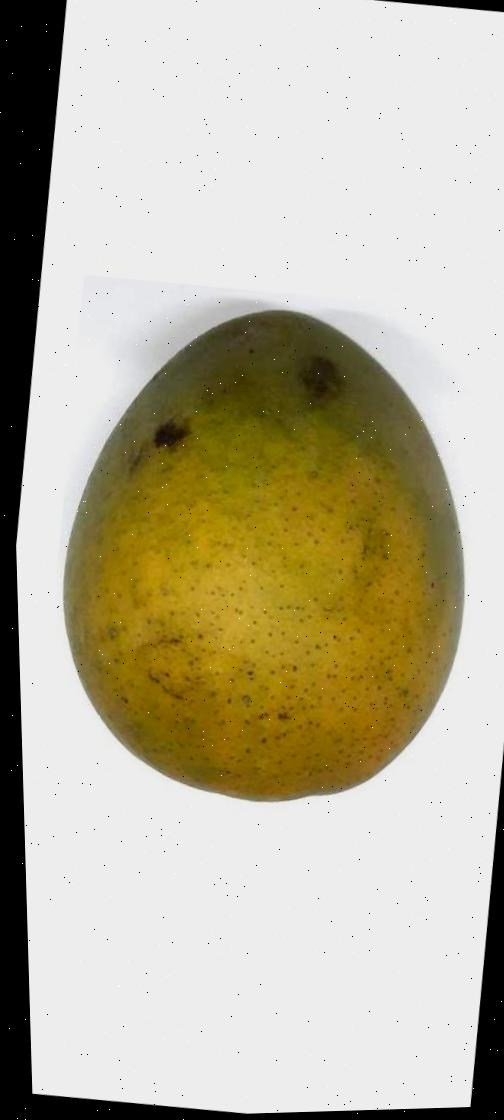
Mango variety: Himsagor